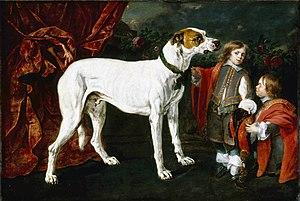
Jan Fyt, dit aussi Johannes Fijt, né le 15 mars 1611 à Anvers où il meurt le 11 septembre 1661, est un peintre flamand.